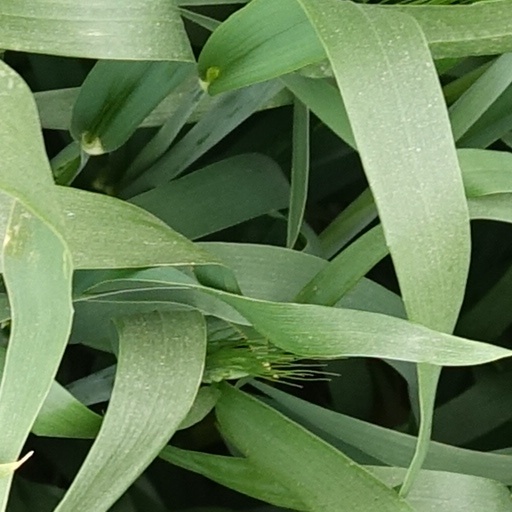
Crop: wheat